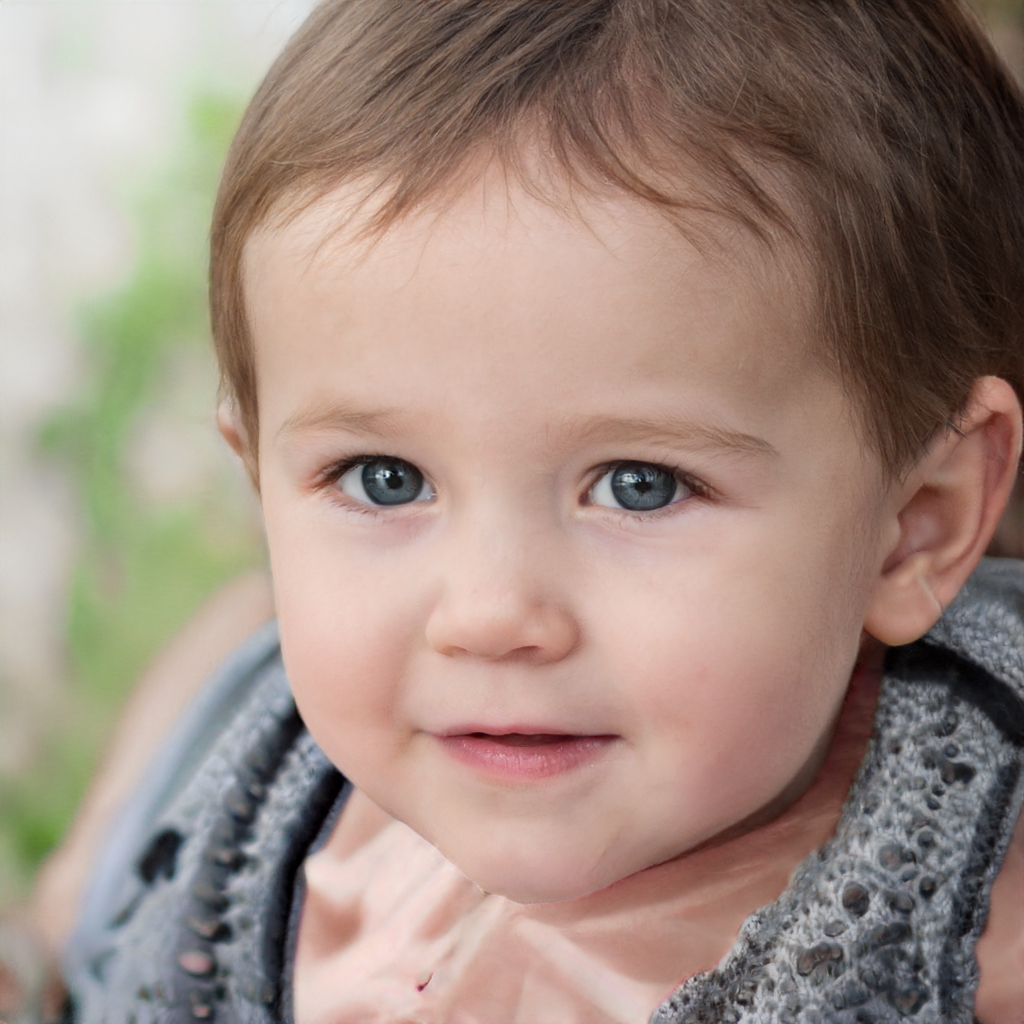
Label: Colored